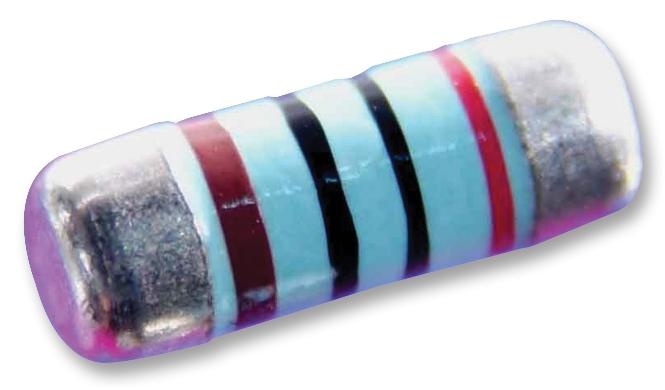
WRM0204C-150RFI Resistor, MELF, 0204 50ppm 150R 1% TT Electronics / WELWYN
TT ELECTRONICS / WELWYN - WRM0204C-150RFI - Surface Mount MELF Resistor, 150 ohm, WRM 0204, 200 V, Metal Film, 250 mW, ± 1% Resistance: 150ohm Product Range: WRM 0204 Series Voltage Rating: 200V Resistor Element Material: Metal Film Power Rating: 250mW Resistance Tolerance: ± 1% Temperature Coefficient: ± 50ppm/°C MELF Resistor Case: MELF 0204 [3715 Metric] Automotive Qualification Standard: - SVHC: No SVHC (15-Jan-2019) Body Diameter: 1.4mm External Length / Height: 3.6mm No. of Pins: 2Pins Operating Temperature Max: 125°C Operating Temperature Min: -55°C Operating Temperature Range: -55°C to +125°C Resistor Mounting: Surface Mount Device
Brand: TT ELECTRONICS / WELWYN
Category: Electronics > Circuit Boards & Components > Passive Circuit Components > Resistors